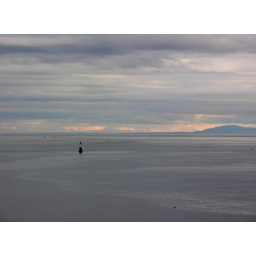
Pilot boat headed out past the light. Those dark things in the water are huge logs.